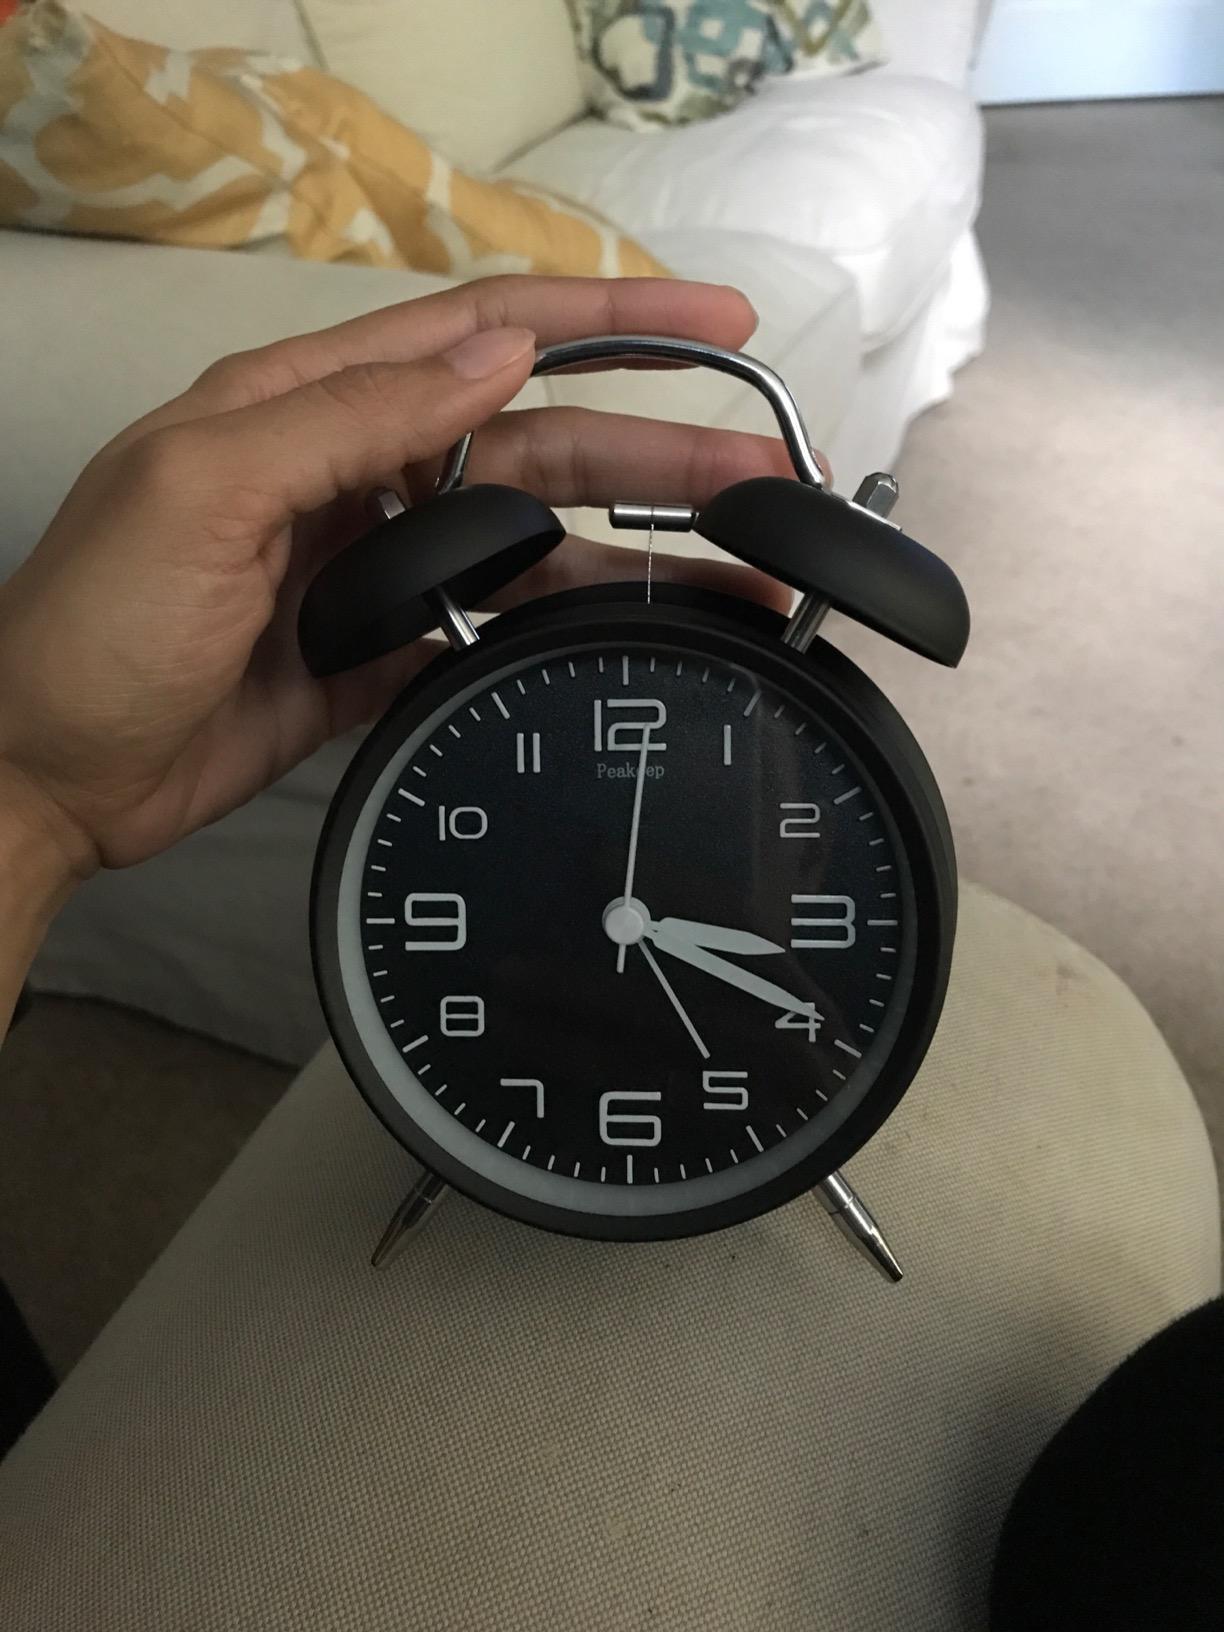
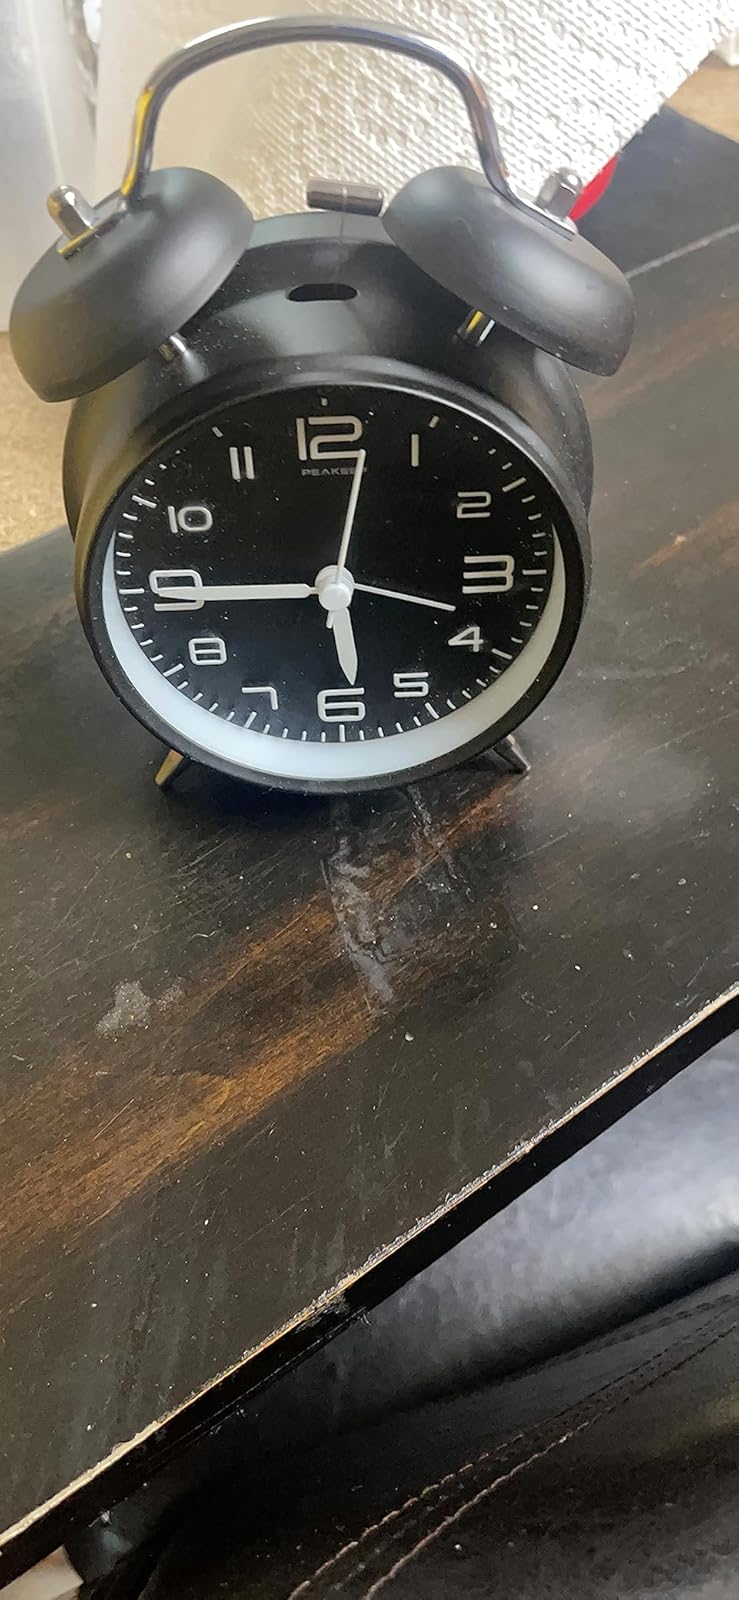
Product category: clock
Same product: yes